MassMutual Center

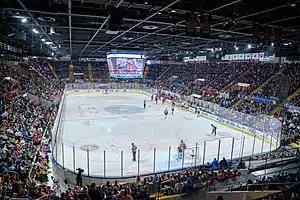
The MassMutual Center in 2022

The arena hosted the Hartford Whalers of the World Hockey Association and National Hockey League and the Hartford Hellions Of the Major Indoor Soccer League (1978-1992) while the Hartford Civic Center was undergoing renovations, because of a 1978 roof collapse. The arena hosted 59 regular season WHA games alongside playoff games in 1978 and 1979.